Johannes Riepenhausen

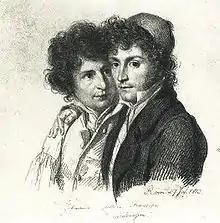
Johannes (left) and Franz (right) Riepenhausen in an 1813 drawing by Carl Christian Vogel von Vogelstein

Johannes Riepenhausen (1787, Göttingen - 11 September 1860, Rome) and his older brother Franz Riepenhausen (1786, Göttingen - 3 January 1831, Rome) were German painters and engravers who worked in Rome.